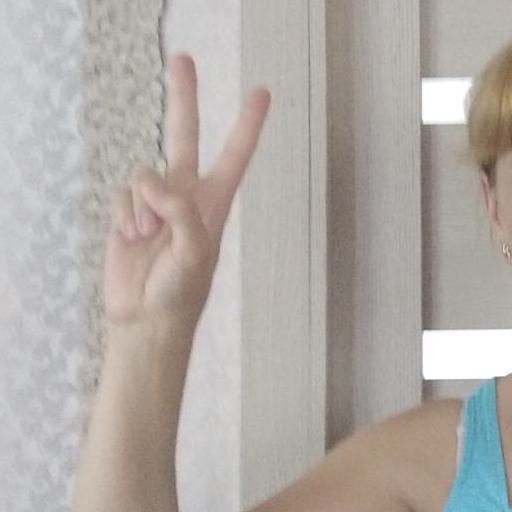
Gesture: peace